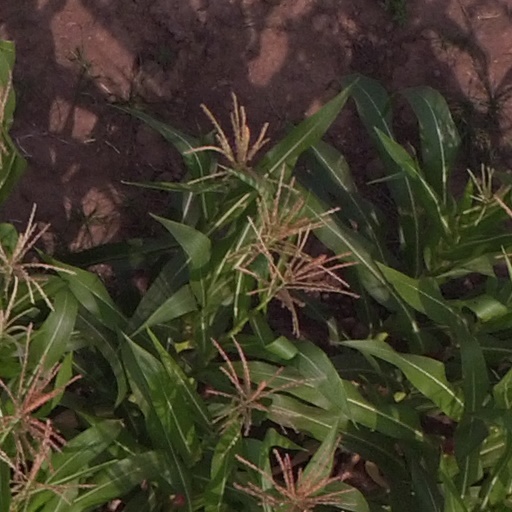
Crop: maize; corn